Ayrton Senna

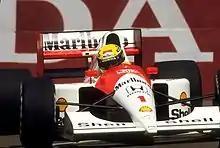
Senna won the season-opening United States Grand Prix with the new Honda V12-powered McLaren MP4/6.

The biggest incident of the year happened at the Italian Grand Prix at Monza. With two laps remaining, Senna held a five-second lead over the Ferraris of Gerhard Berger and Michele Alboreto, who were closing in on the McLaren MP4/4 (Prost had earlier retired with a badly misfiring engine). Going into the Rettifilo chicane, Senna closed on the Williams FW12 of Jean-Louis Schlesser (standing in for the unwell Nigel Mansell). Schlesser steered wide, attempting to give Senna room to lap him, losing then regaining control to avoid going into the sand trap, and the two collided; Senna's car was beached on top of a curb and had stalled. Ferrari went on to finish 1–2, the first in an Italian Grand Prix since the death of the team's founder Enzo Ferrari. This proved to be the only race McLaren did not win in 1988.